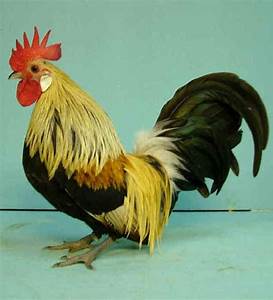
Label: gallina